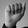
ASL letter: A